Severn Tunnel

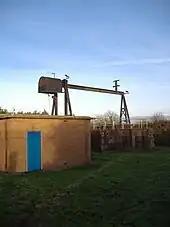
One of the pumping stations for the tunnel. This one is at Severn Beach.

Prior to the building of the tunnel, the railway journey between the Bristol area and South Wales involved a ferry journey between and or a long detour via . Officials within the Great Western Railway (GWR) soon realised that the rail journey time between the two locations could be significantly shortened by construction of a tunnel directly underneath the River Severn. As such, during the early 1870s, GWR's chief engineer, Sir John Hawkshaw, developed his design for this tunnel. On 27 June 1872, the company obtained an act of Parliament, the (35 & 36 Vict. c. liii) which authorised the construction of the envisioned railway tunnel as a replacement for the ferry between Portskewett, Monmouthshire and New Passage, Gloucestershire.